El Palmar de Vejer

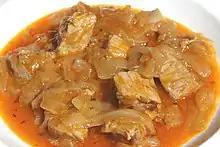
Atún encebollado, a typical dish of this village

El Palmar´s gastronomy is based on seafood, especially tunny fishery products. In the many local restaurants and bars, common dishes are: Tuna onion stew, a traditional local dish. Tuna with peas. Salted sea bream. Tuna and onion stew. Tuna flank. Salted or grilled snapper. Grilled swordfish.